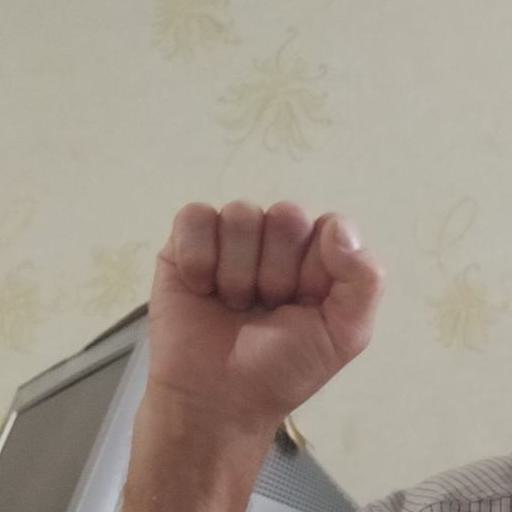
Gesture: fist